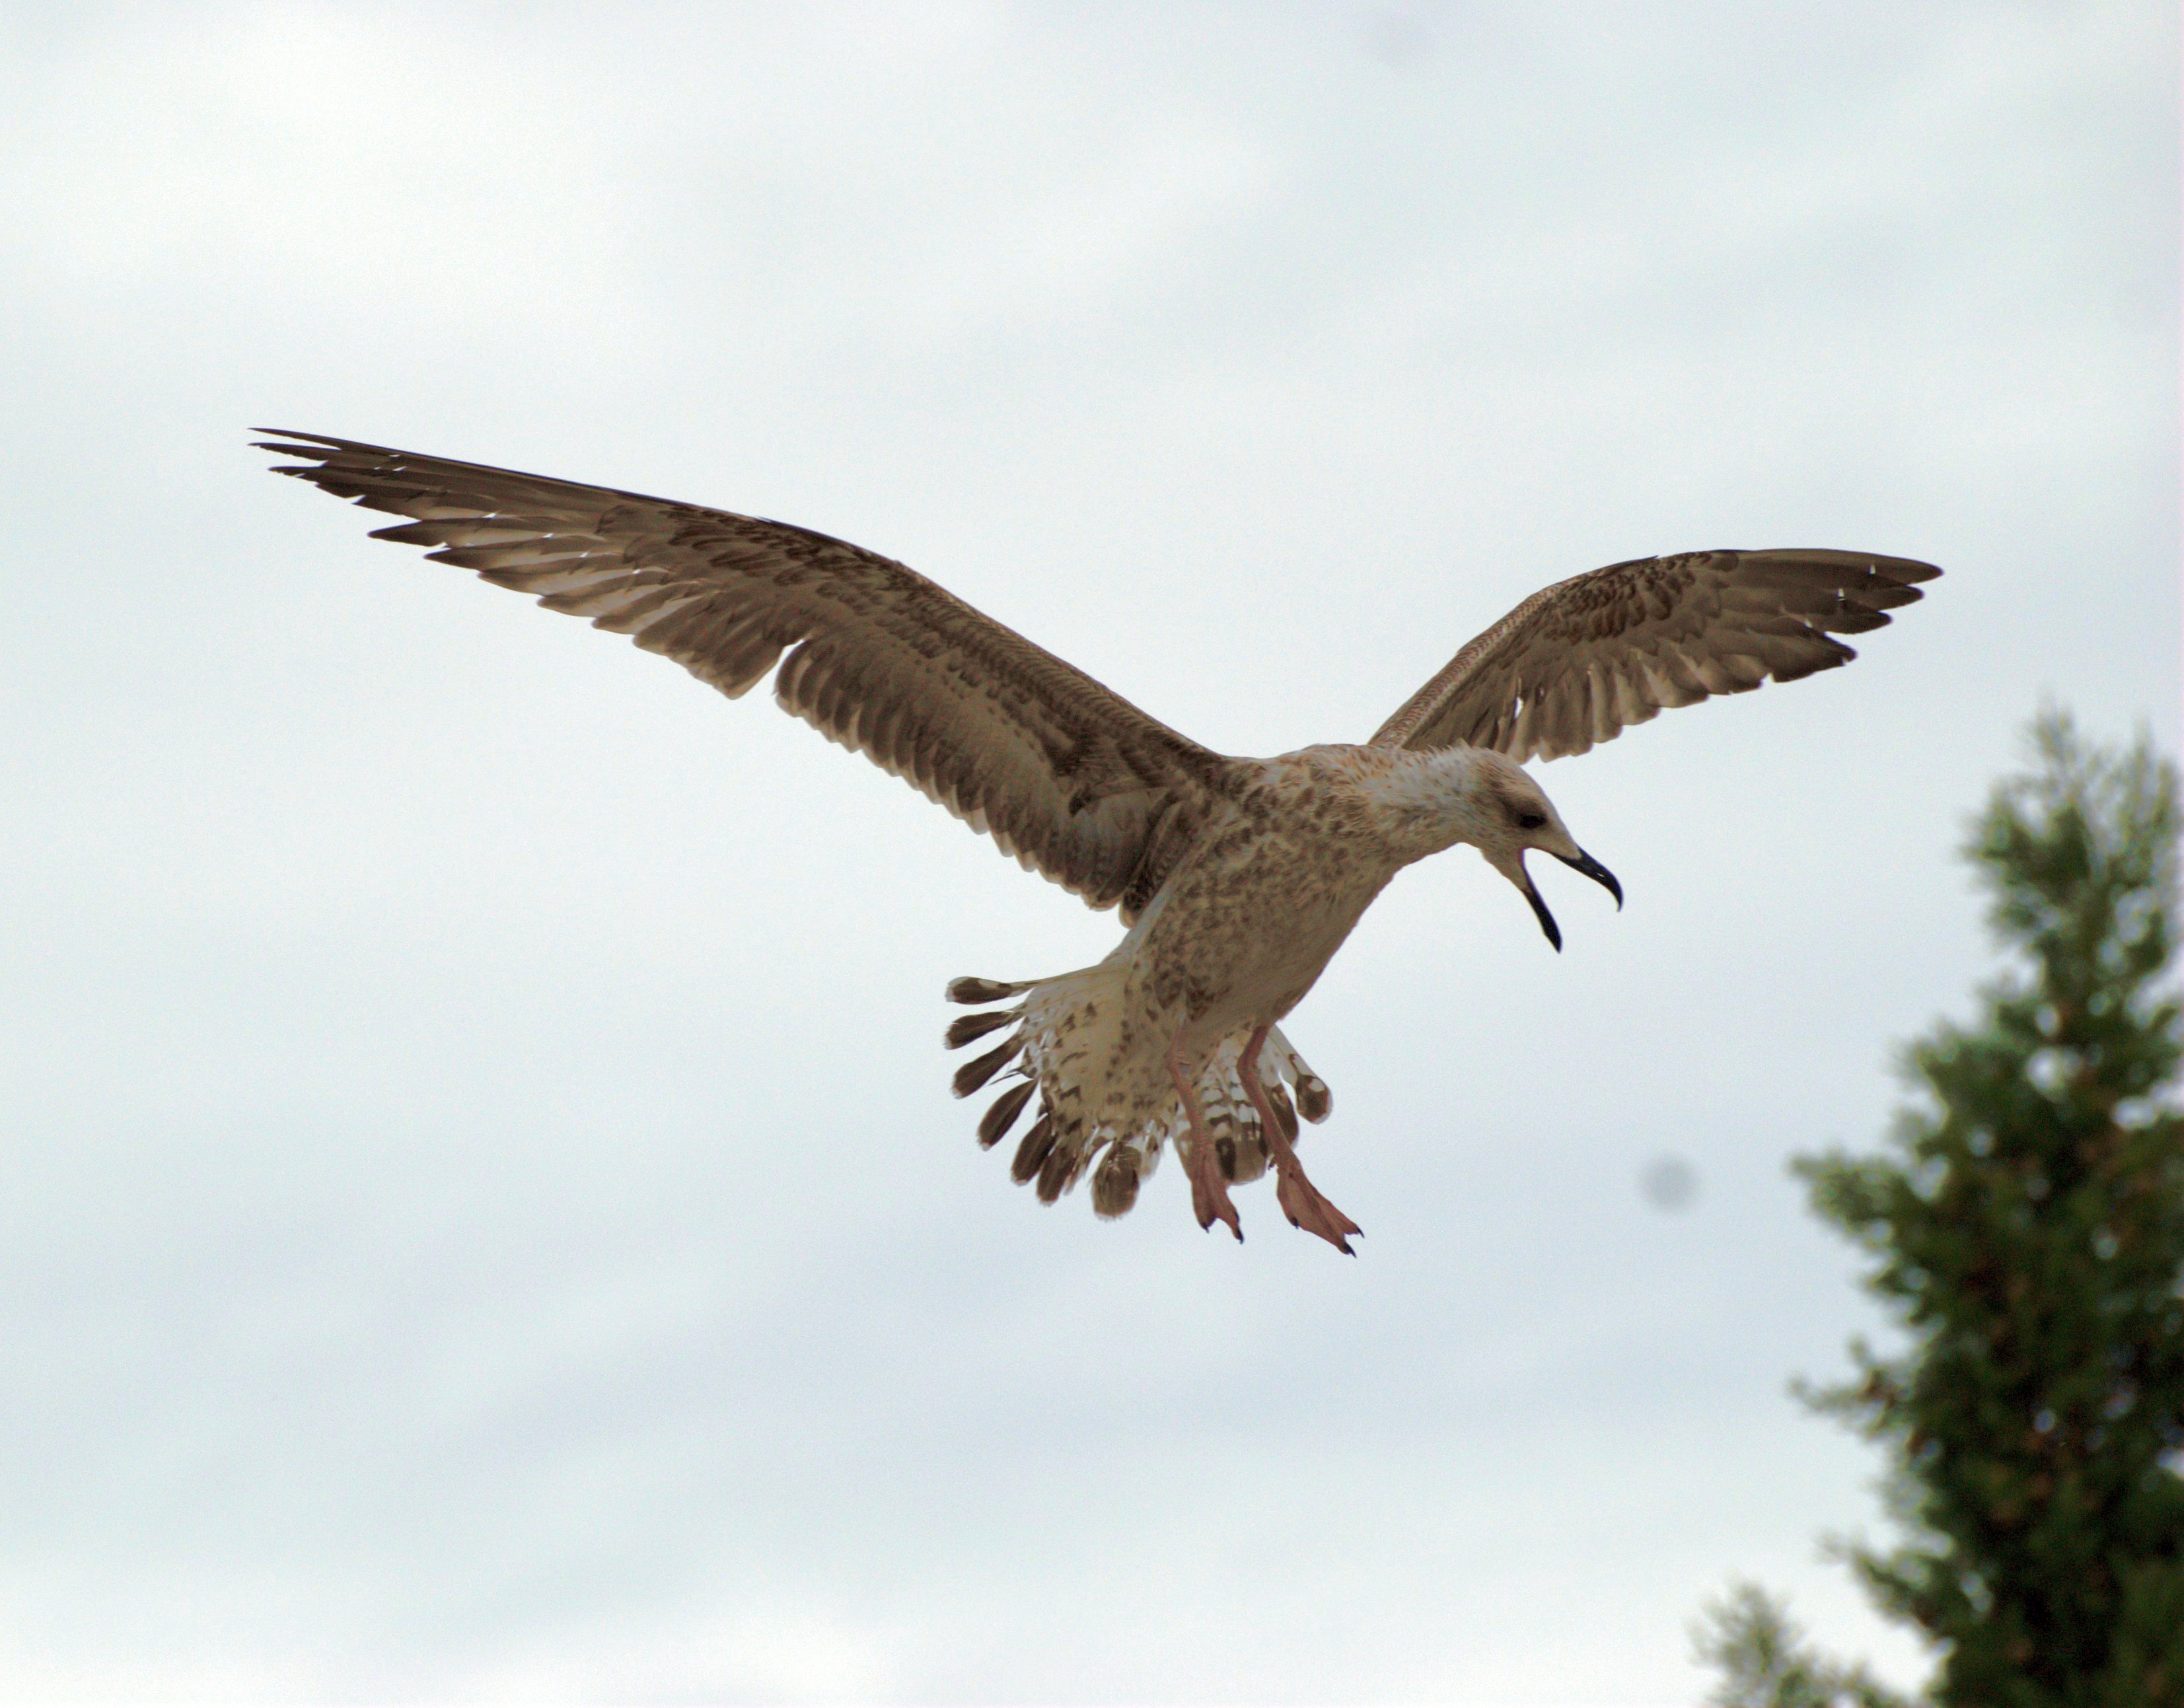
nature, bird, wing, seagull, wildlife, europe, beak, flight, eagle, fauna, bird of prey, birds, cool image, croatia, vertebrate, abigfave, vulture, falcon, istria, naturesfinest, buzzard, adriatic, rovigno, rovinj, jadran, istra, blueribbonwinner, accipitriformes